Substance abuse in ancient Rome

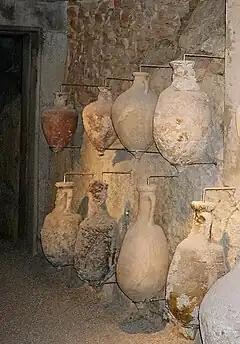
Amphorae used to store Roman wine.

Alcoholism may have been widespread in Rome from 600 BCE to 100 CE. Alcohol was common amongst both the upper and lower classes of Roman society. It was believed that moderate drinking would result in increased activity and greater sexual potency. However, alcoholism or excessive drinking would result in the opposite. Many ancient authors condemned drinking, believing it to be detrimental to the social order. The Romans also believed that consumption of alcohol by women would drive them to adultery and promiscuity.